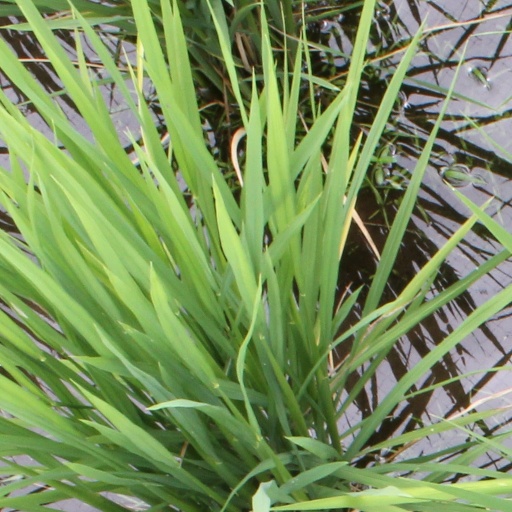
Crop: rice